Fiona Talkington

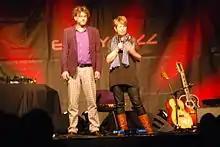
Enjoy Jazz 2013. Fiona Talkington with Festival Director, Rainer Kern

Fiona Talkington is a broadcaster, writer, presenter, and curator. She has been a presenter on BBC Radio 3 since 1989. She was a founding presenter (1999) of the music programme Late Junction.